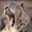
Label: leopard